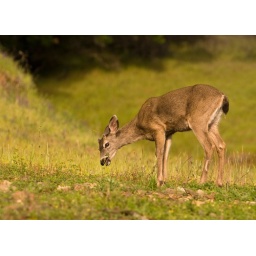
A young buck grazing in the field toward sunset. We slowly moved the boat in closer and closer